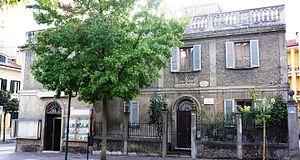
Le 13 janvier 1915 à 6 h 52 min 42 s UTC, un séisme de magnitude 7 secoue la Marsica, dans les Abruzzes, notamment la ville de Avezzano et une partie du Latium méridional. Il provoque 30 519 victimes.